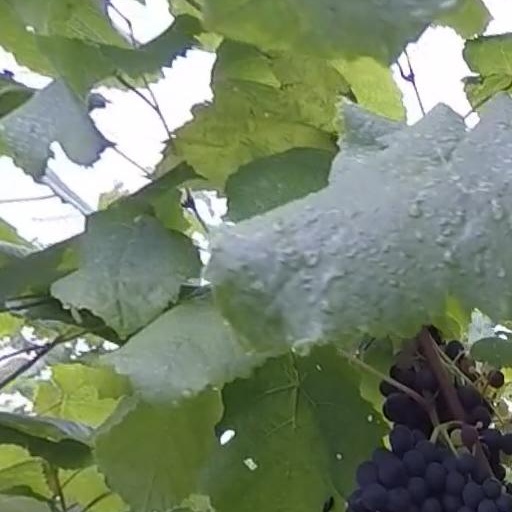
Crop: grape